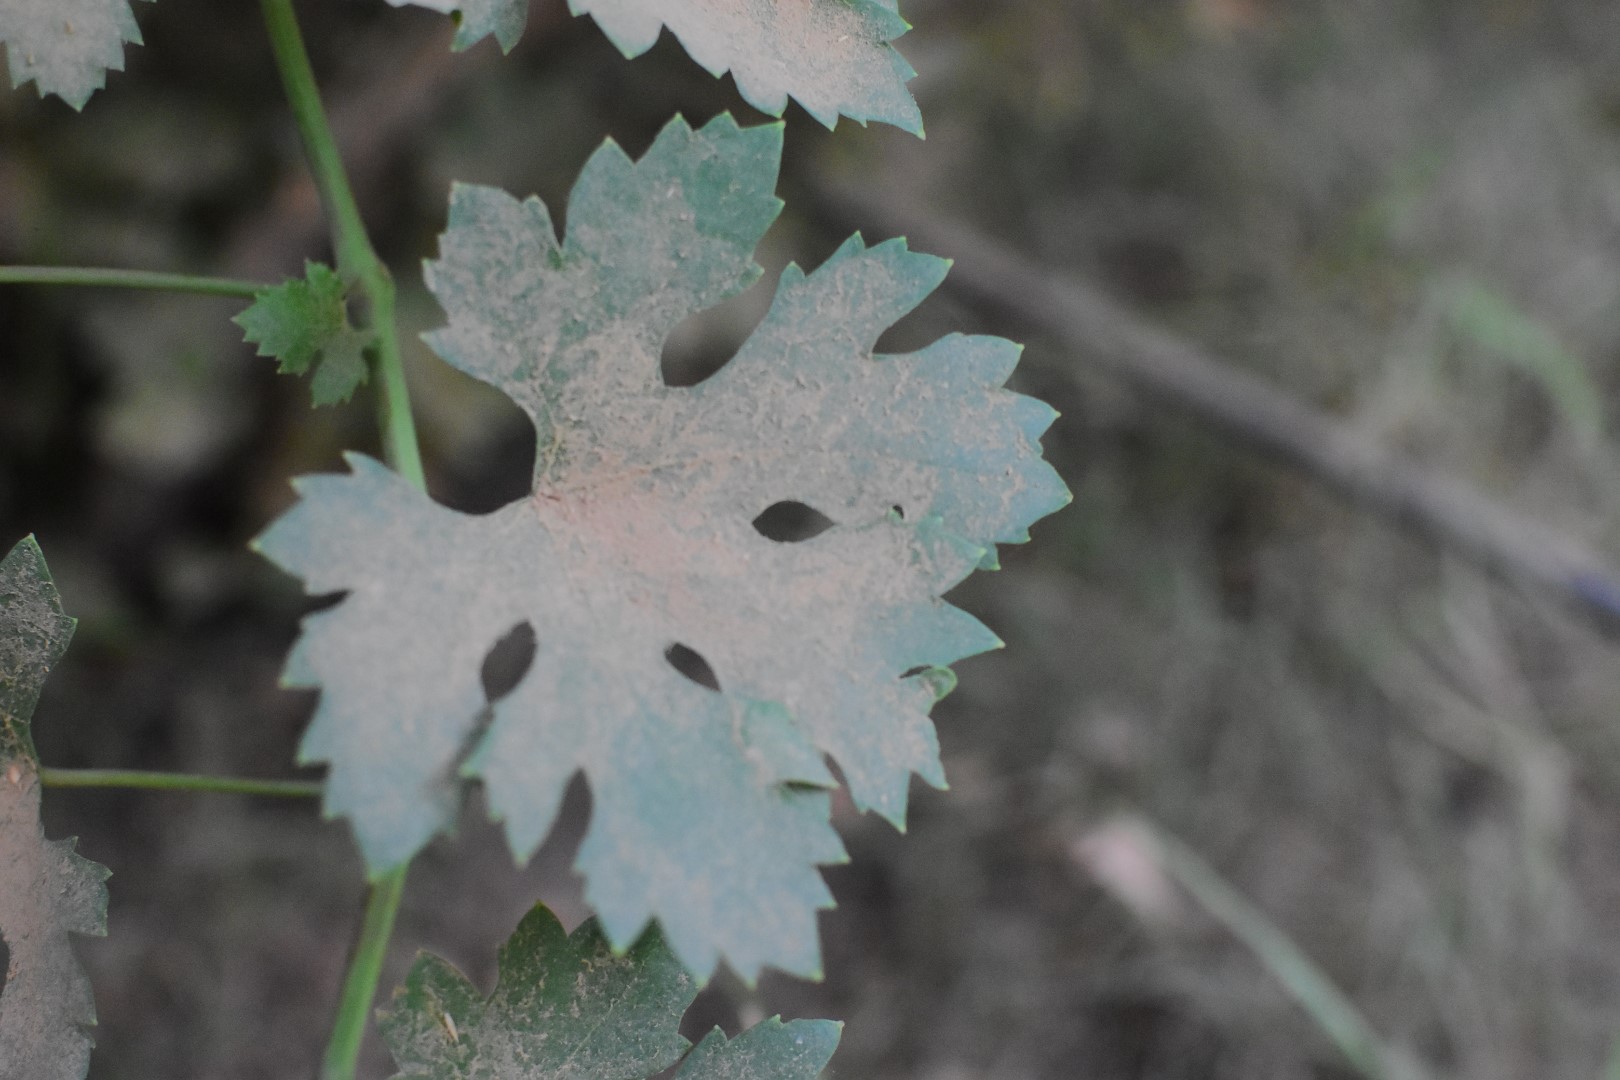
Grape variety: Aswud Balad